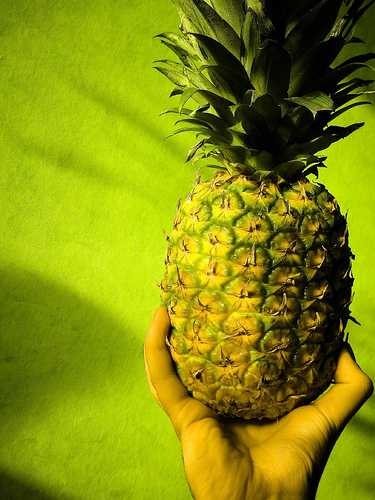
Label: Pineapple